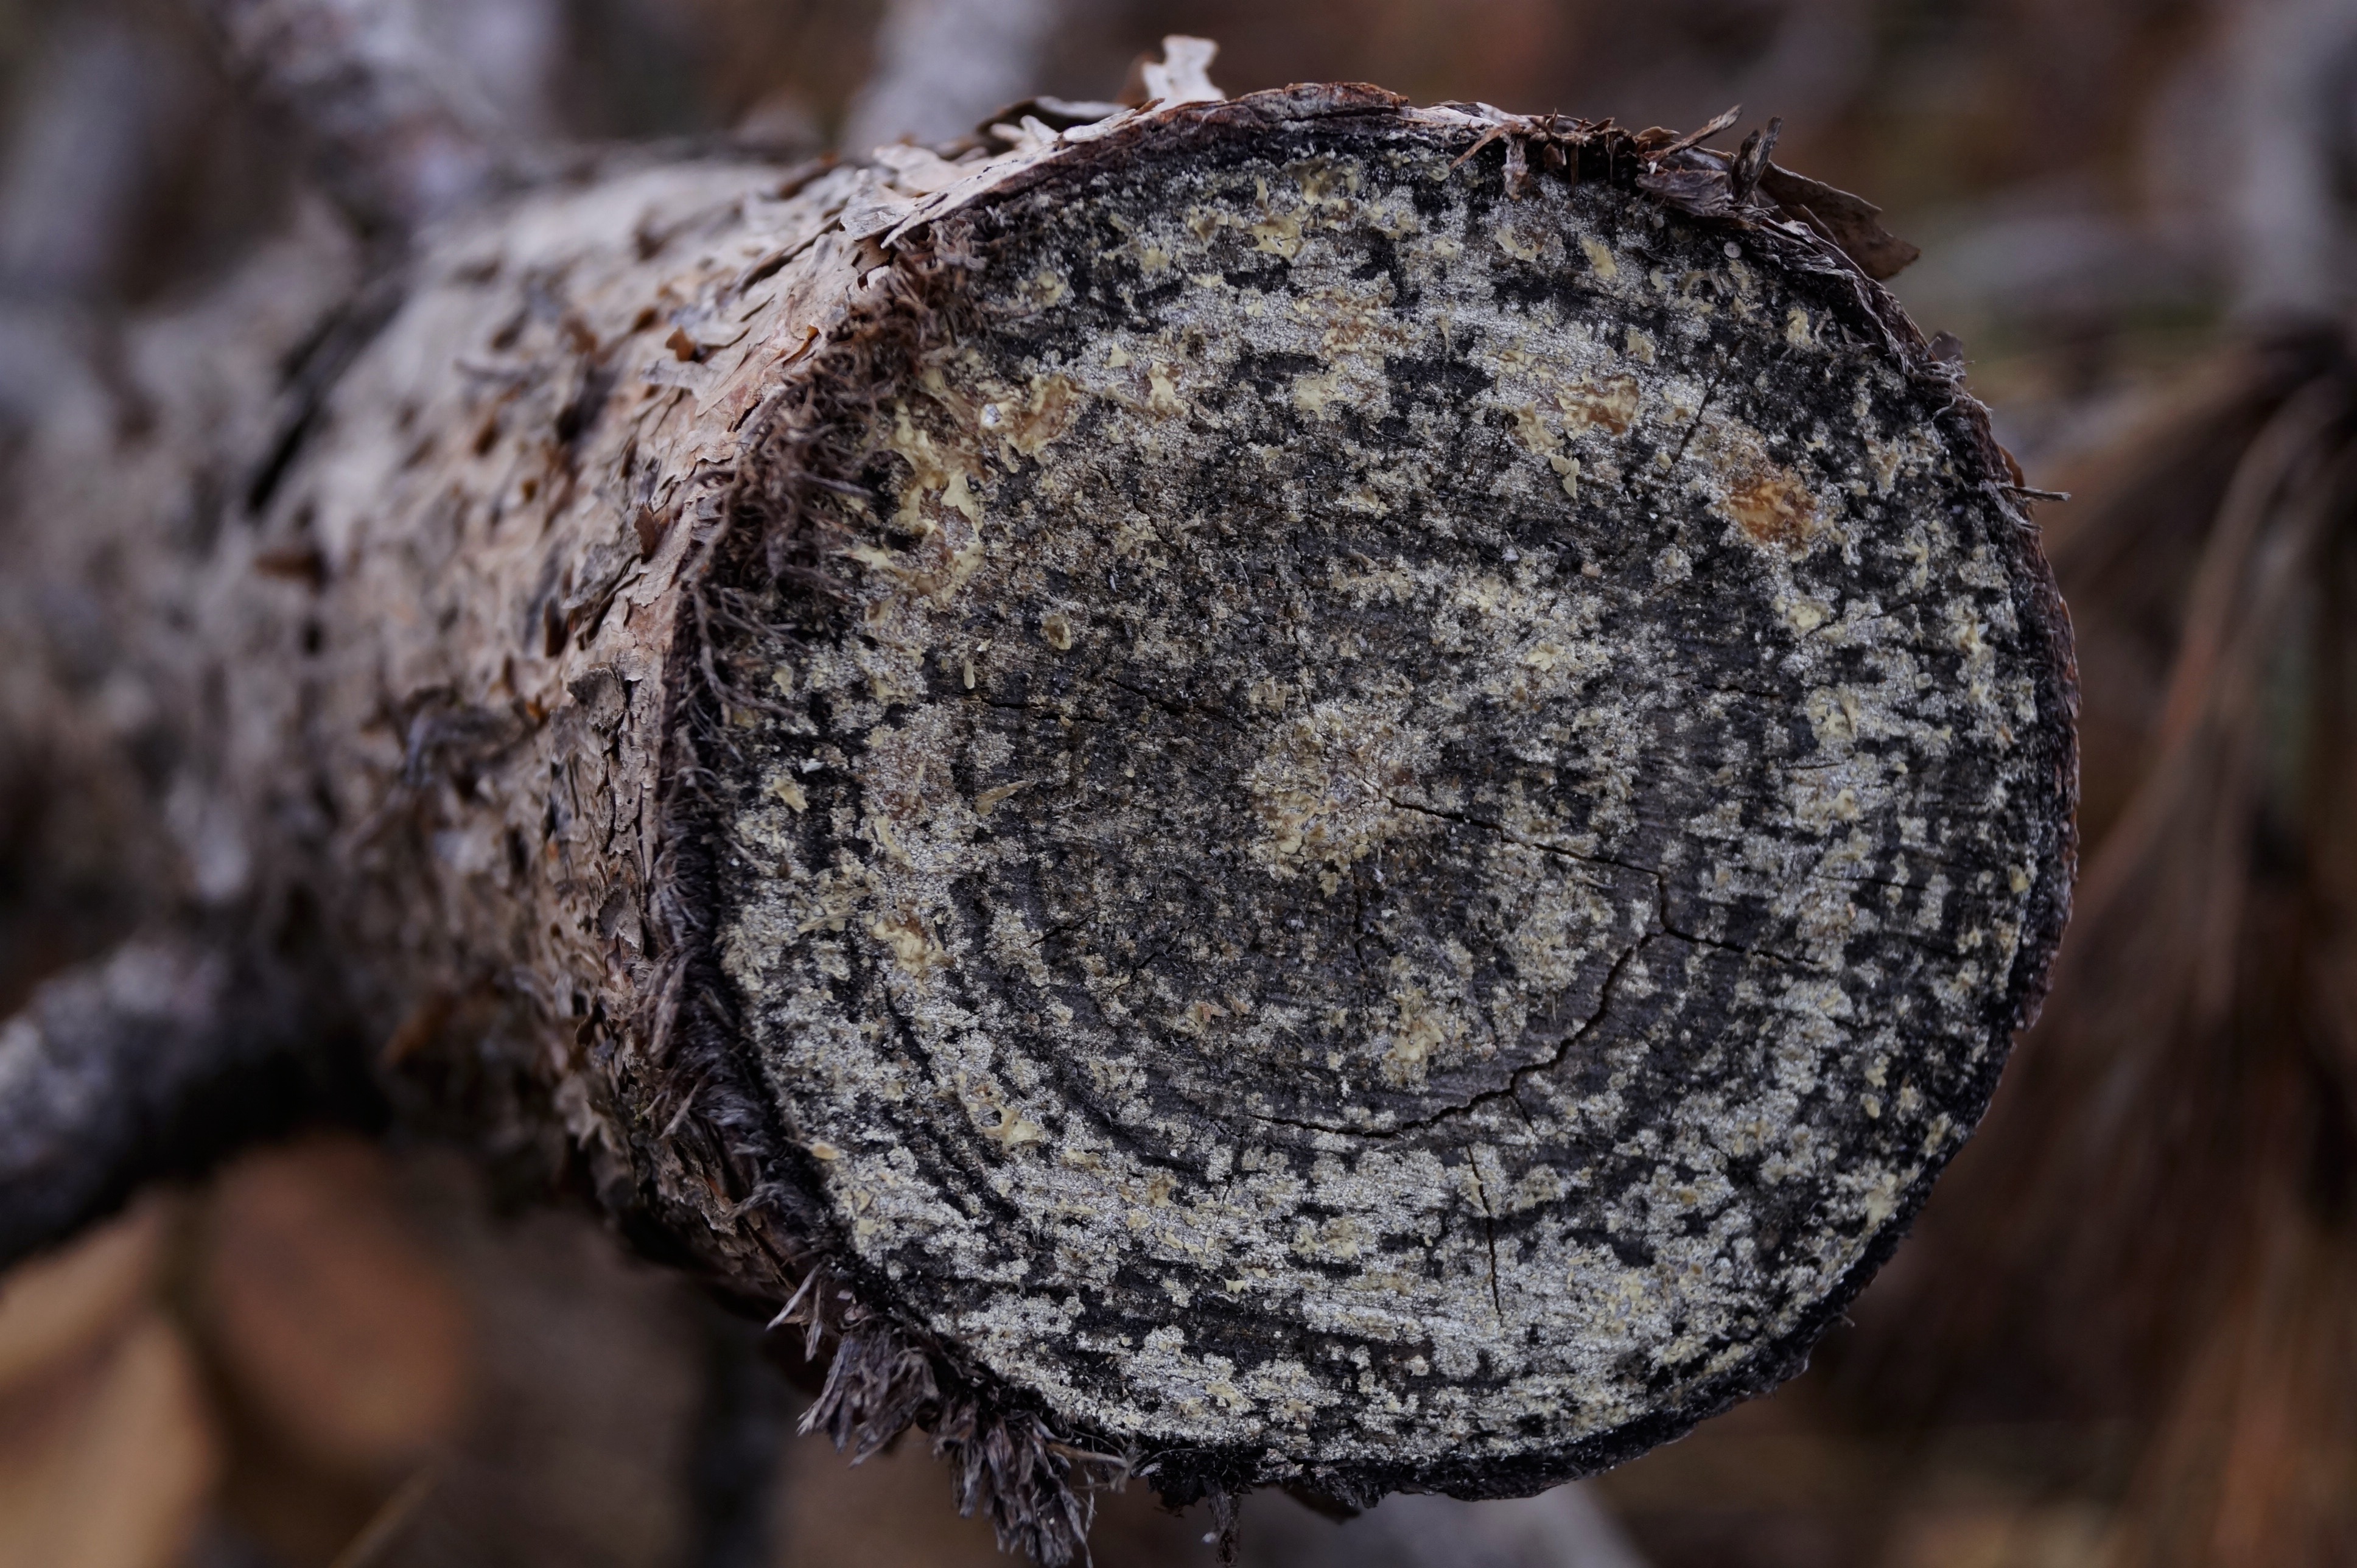
tree, nature, forest, branch, winter, plant, wood, leaf, stump, trunk, bark, log, pattern, spring, autumn, soil, mushroom, flora, stalk, close up, tribe, fungus, macro photography, woody plant, agaricomycetes, growth ring